Elena Myers

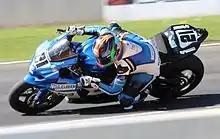
Myers racing her family team's MotoAmerica Superbike at Road America, 2015.

Myers has stated that her long-term goals are to graduate to the AMA Daytona Sportbike Championship class, which would normally be the result of winning the AMA Pro SuperSport Championship. In the longer term she has her sights on the premier motorcycling class, MotoGP. Kawasaki's senior media relations coordinator Jeff Herzog said in 2007, "I think she's the fastest female road racer in (the United States), and she hasn't had a chance to stretch her wings yet."